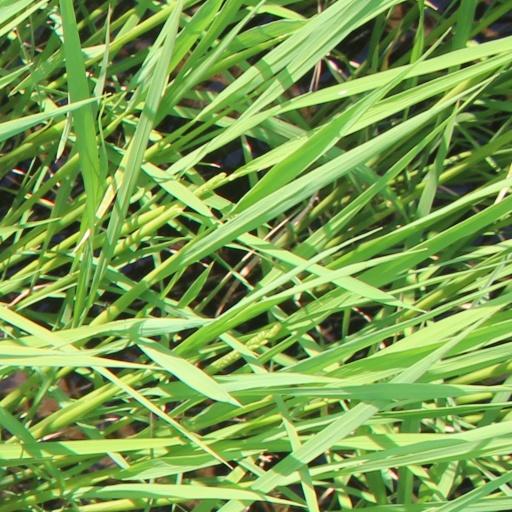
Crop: rice